History of radar

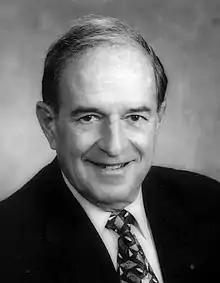
David Atlas

Antenna size is inversely proportional to the operating frequency; therefore, the operating frequency of the system was increased to 200 MHz, allowing much smaller antennas. The frequency of 200 MHz was the highest possible with existing transmitter tubes and other components. The new system was successfully tested at the NRL in April 1937, That same month, the first sea-borne testing was conducted. The equipment was temporarily installed on the USS "Leary", with a Yagi antenna mounted on a gun barrel for sweeping the field of view.